Whitchurch-Stouffville

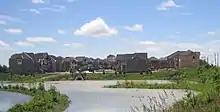
New construction in urban Stouffville, 2010

Though growth in the hamlets of Whitchurch–Stouffville was stagnant after the demise of the forest industry, the population began to grow again in the 1970s, with development in Metropolitan Toronto and the consequent arrival of new commuters. These developments led to a reexamination at the provincial level of municipal governance. On January 1, 1971, Whitchurch Township and the Village of Stouffville were merged to create the Town of Whitchurch–Stouffville; the combined population was 11,487. The town's southern boundary was also moved four farm lots south of the original southern boundary of Main Street. This land was formerly a part of Markham Township.